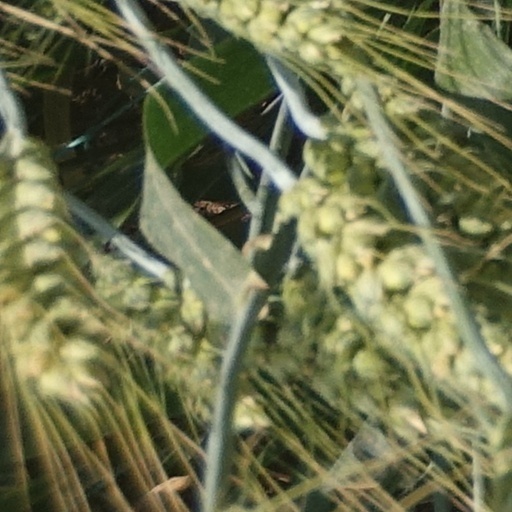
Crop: wheat